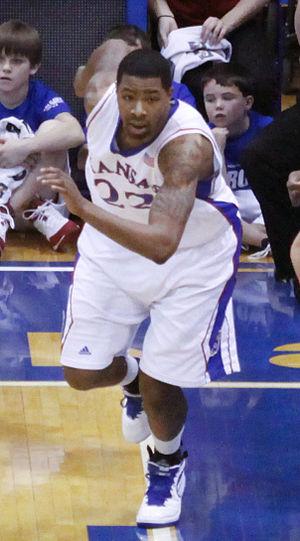
Marcus Morris, né le 2 septembre 1989 à Philadelphie, est un joueur de basket-ball américain. Il évolue aux postes d'ailier et ailier fort.